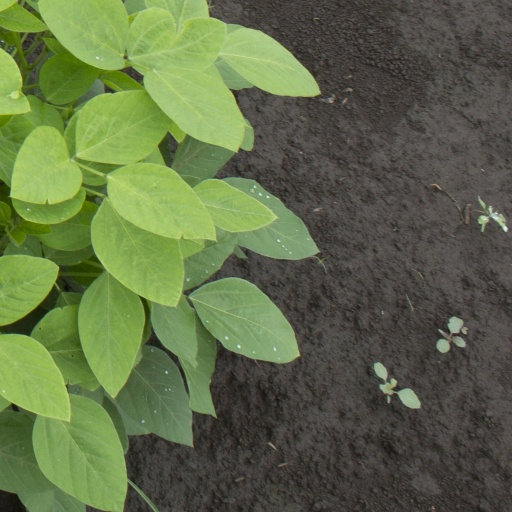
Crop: soybean